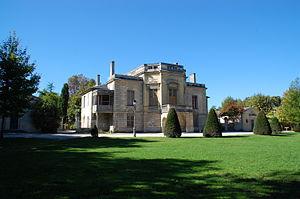
Castel d'Andorte (Inscrit) This building is indexed in the Base Mérimée, a database of architectural heritage maintained by the French Ministry of Culture,
Le Bouscat est une commune du Sud-Ouest de la France, située dans le département de la Gironde en région Nouvelle-Aquitaine.